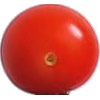
Label: Tomato Cherry Red 1